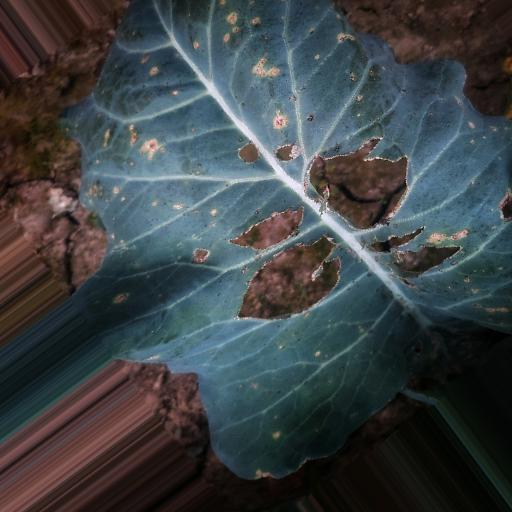
Label: Black Rot